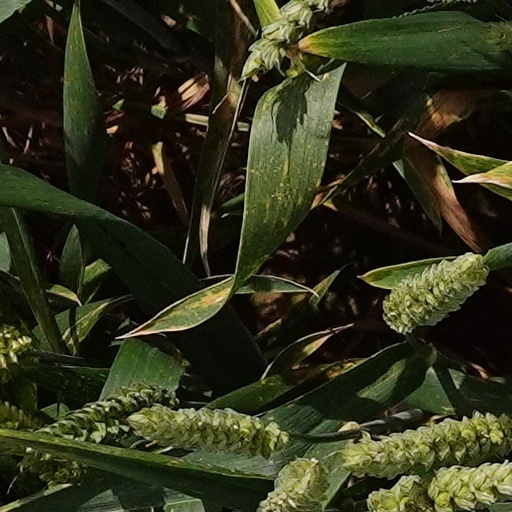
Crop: wheat